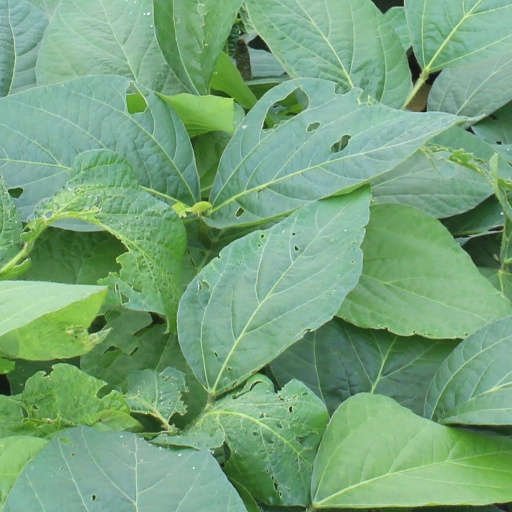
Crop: soybean